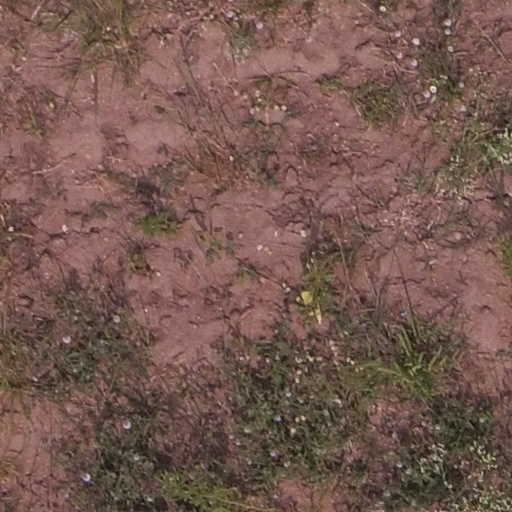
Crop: maize; corn